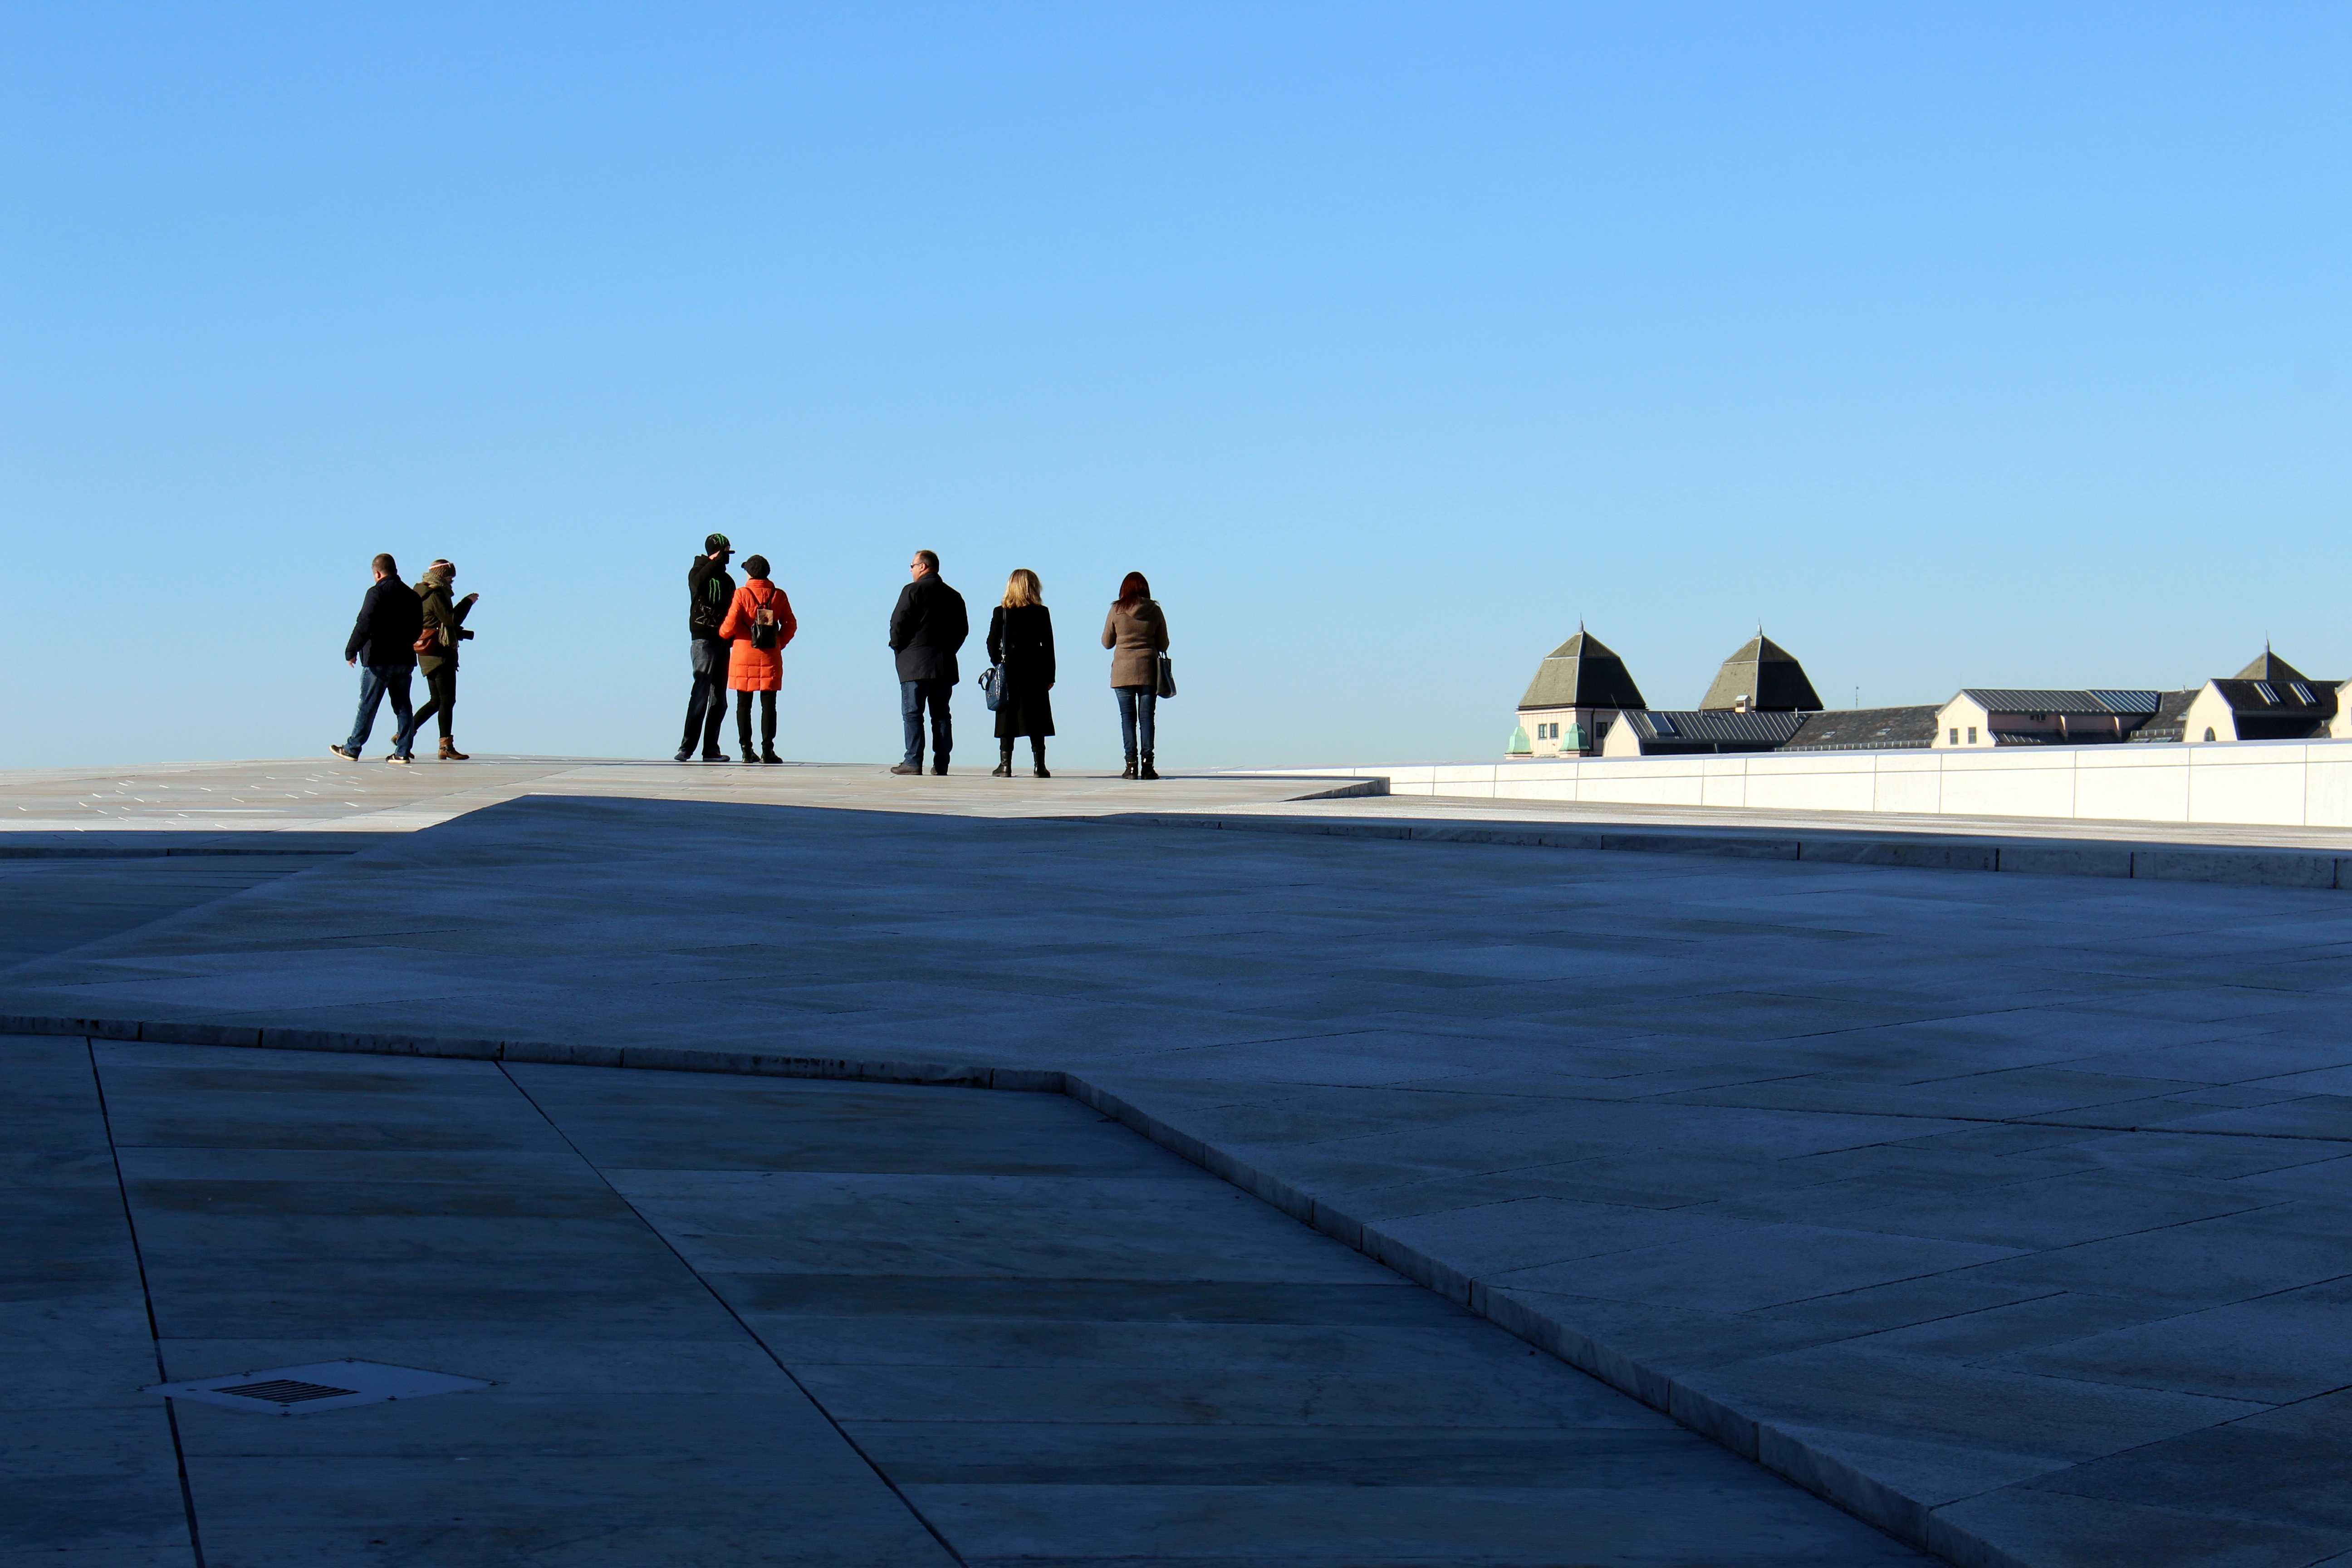
sea, coast, horizon, architecture, boardwalk, roof, building, city, walkway, travel, opera, opera house, modern, norway, oslo, visitoslo, alexandra gutthenbach lindau